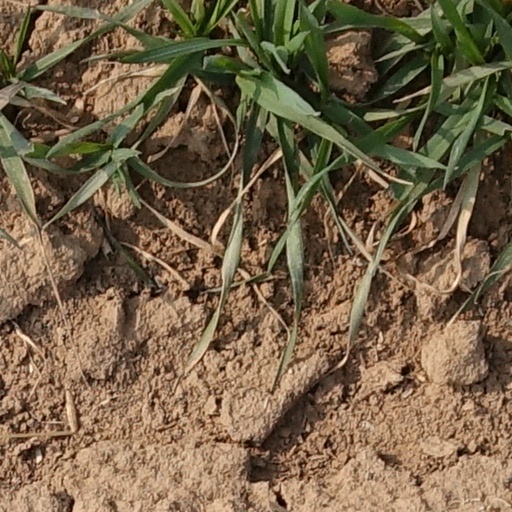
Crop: wheat